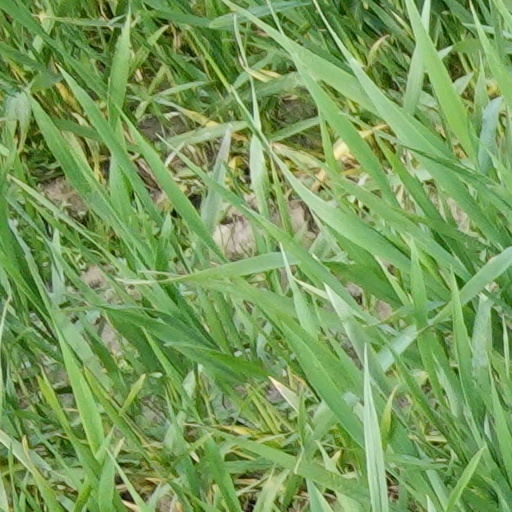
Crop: wheat